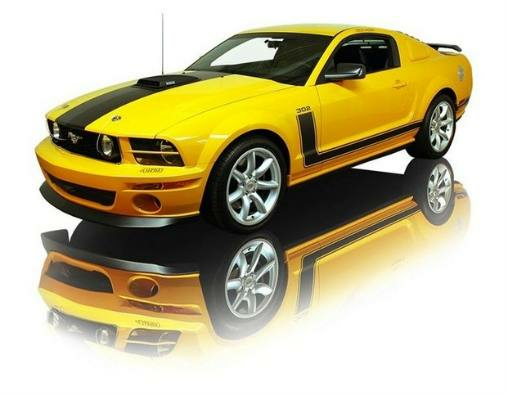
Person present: No